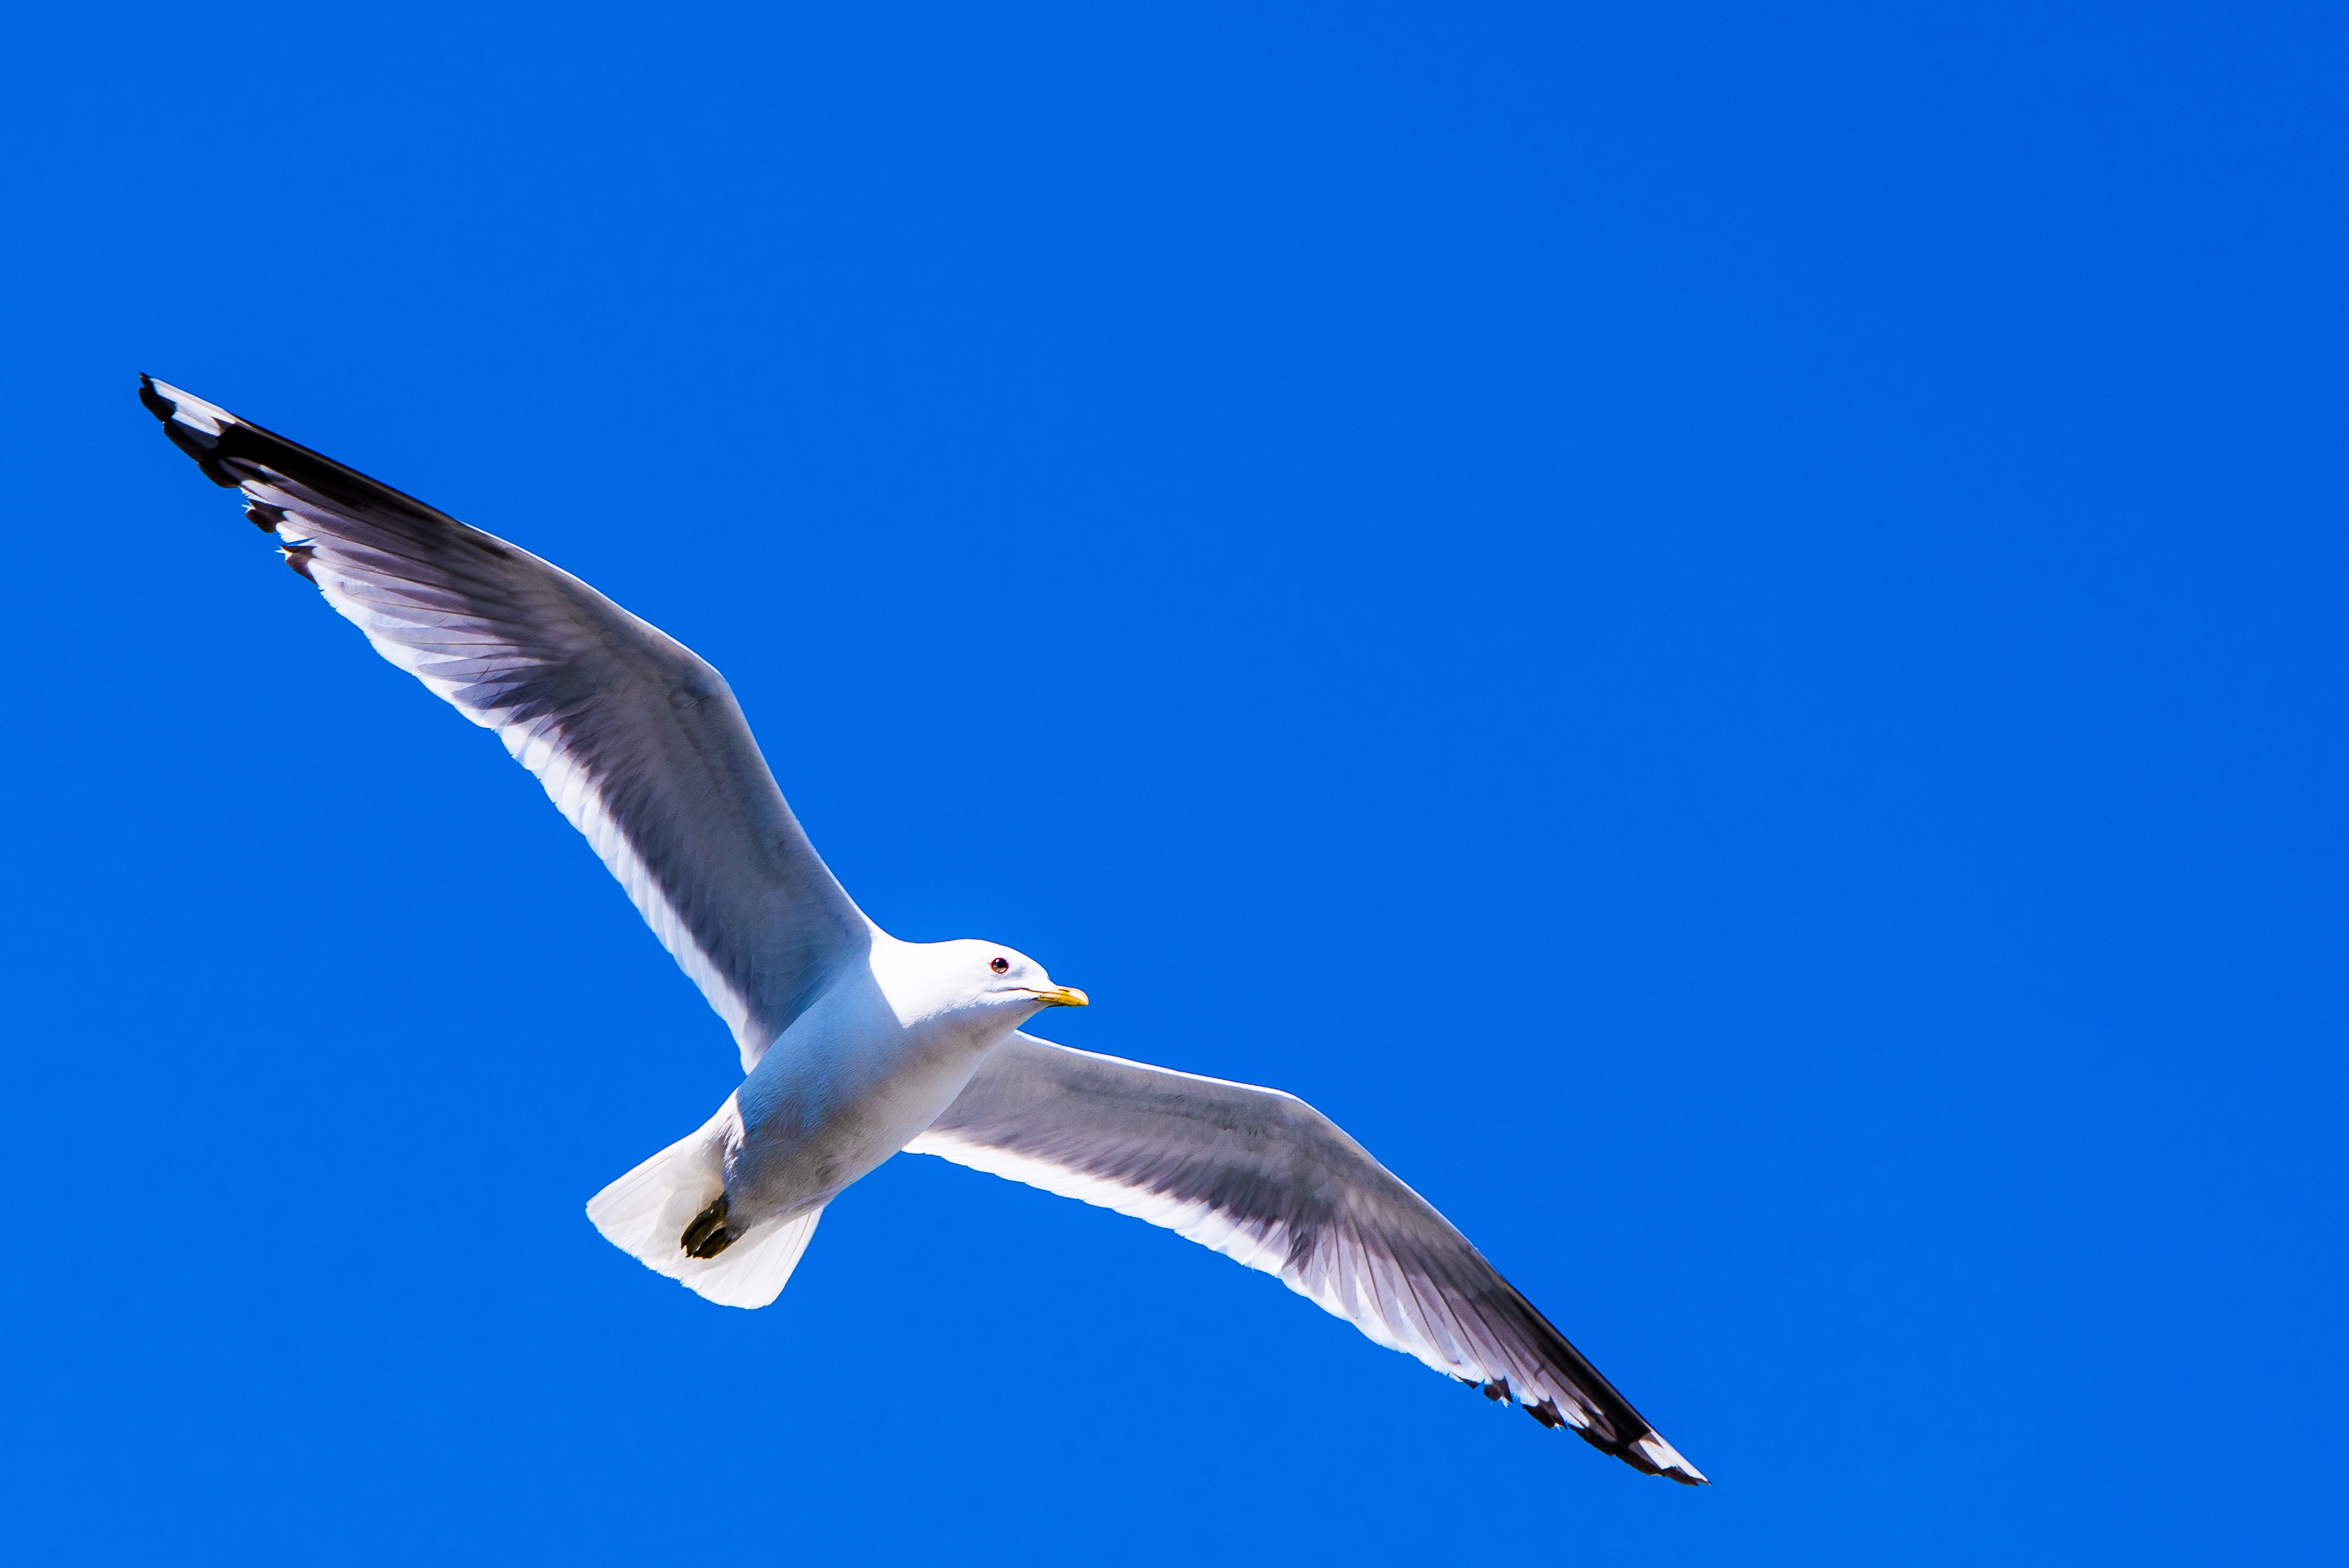
bird, wing, sky, seabird, fly, wildlife, gull, beak, flight, freedom, feather, wingspan, vertebrate, albatross, gannet, sea gull, charadriiformes, european herring gull